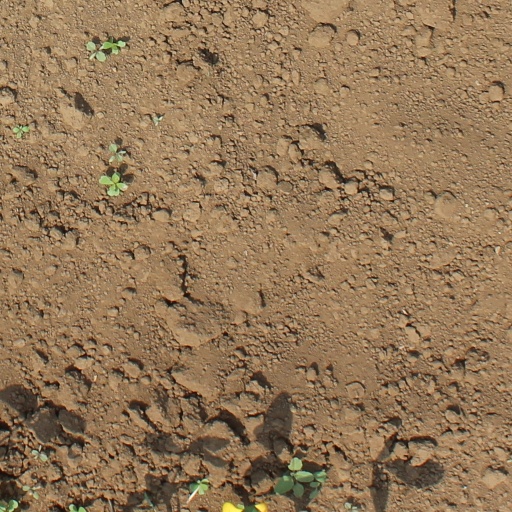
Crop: soybean